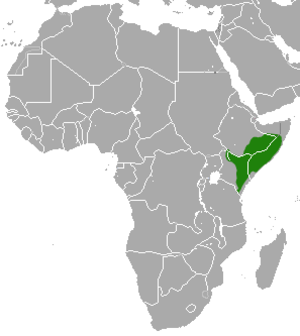
La mangouste naine orientale ou mangouste velue est une mangouste du genre Helogale découvert en 1904 par Thomas.